Bismarck-class battleship

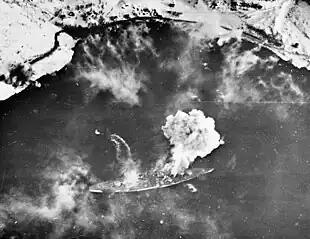
under attack by Barracuda bombers on 3 April

The -class ships both had three sets of geared turbine engines; was equipped with Blohm & Voss turbines, while used Brown, Boveri, and Co. engines. Each set of turbines drove a 3-bladed screw that was in diameter. The three-shaft arrangement was chosen over a four-shaft system, as was typically used on foreign capital ships, since it would save weight. At a full load, the high and medium-pressure turbines ran at 2,825 rpm, while the low-pressure turbines ran at 2,390 rpm. The ships' turbines were powered by twelve Wagner ultra high-pressure, oil-burning water-tube boilers. and were originally intended to use electric-transmission turbines that would have produced apiece. These engines would have provided for a higher top speed, but at the cost of greater weight. The geared turbines were significantly lighter, and as a result had a slight performance advantage. The geared turbines also had a significantly more robust construction, and so they were adopted instead.